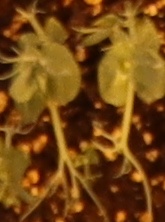
Label: Field Pea